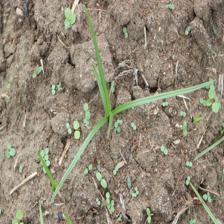
Label: Grass